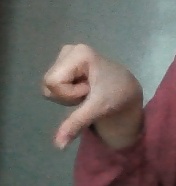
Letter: waw